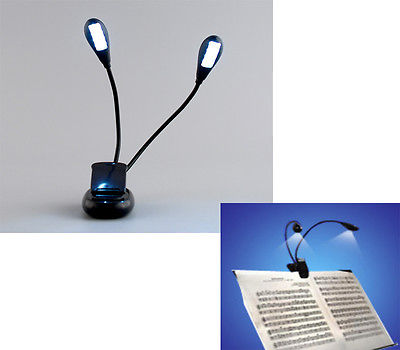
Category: lamp